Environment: real
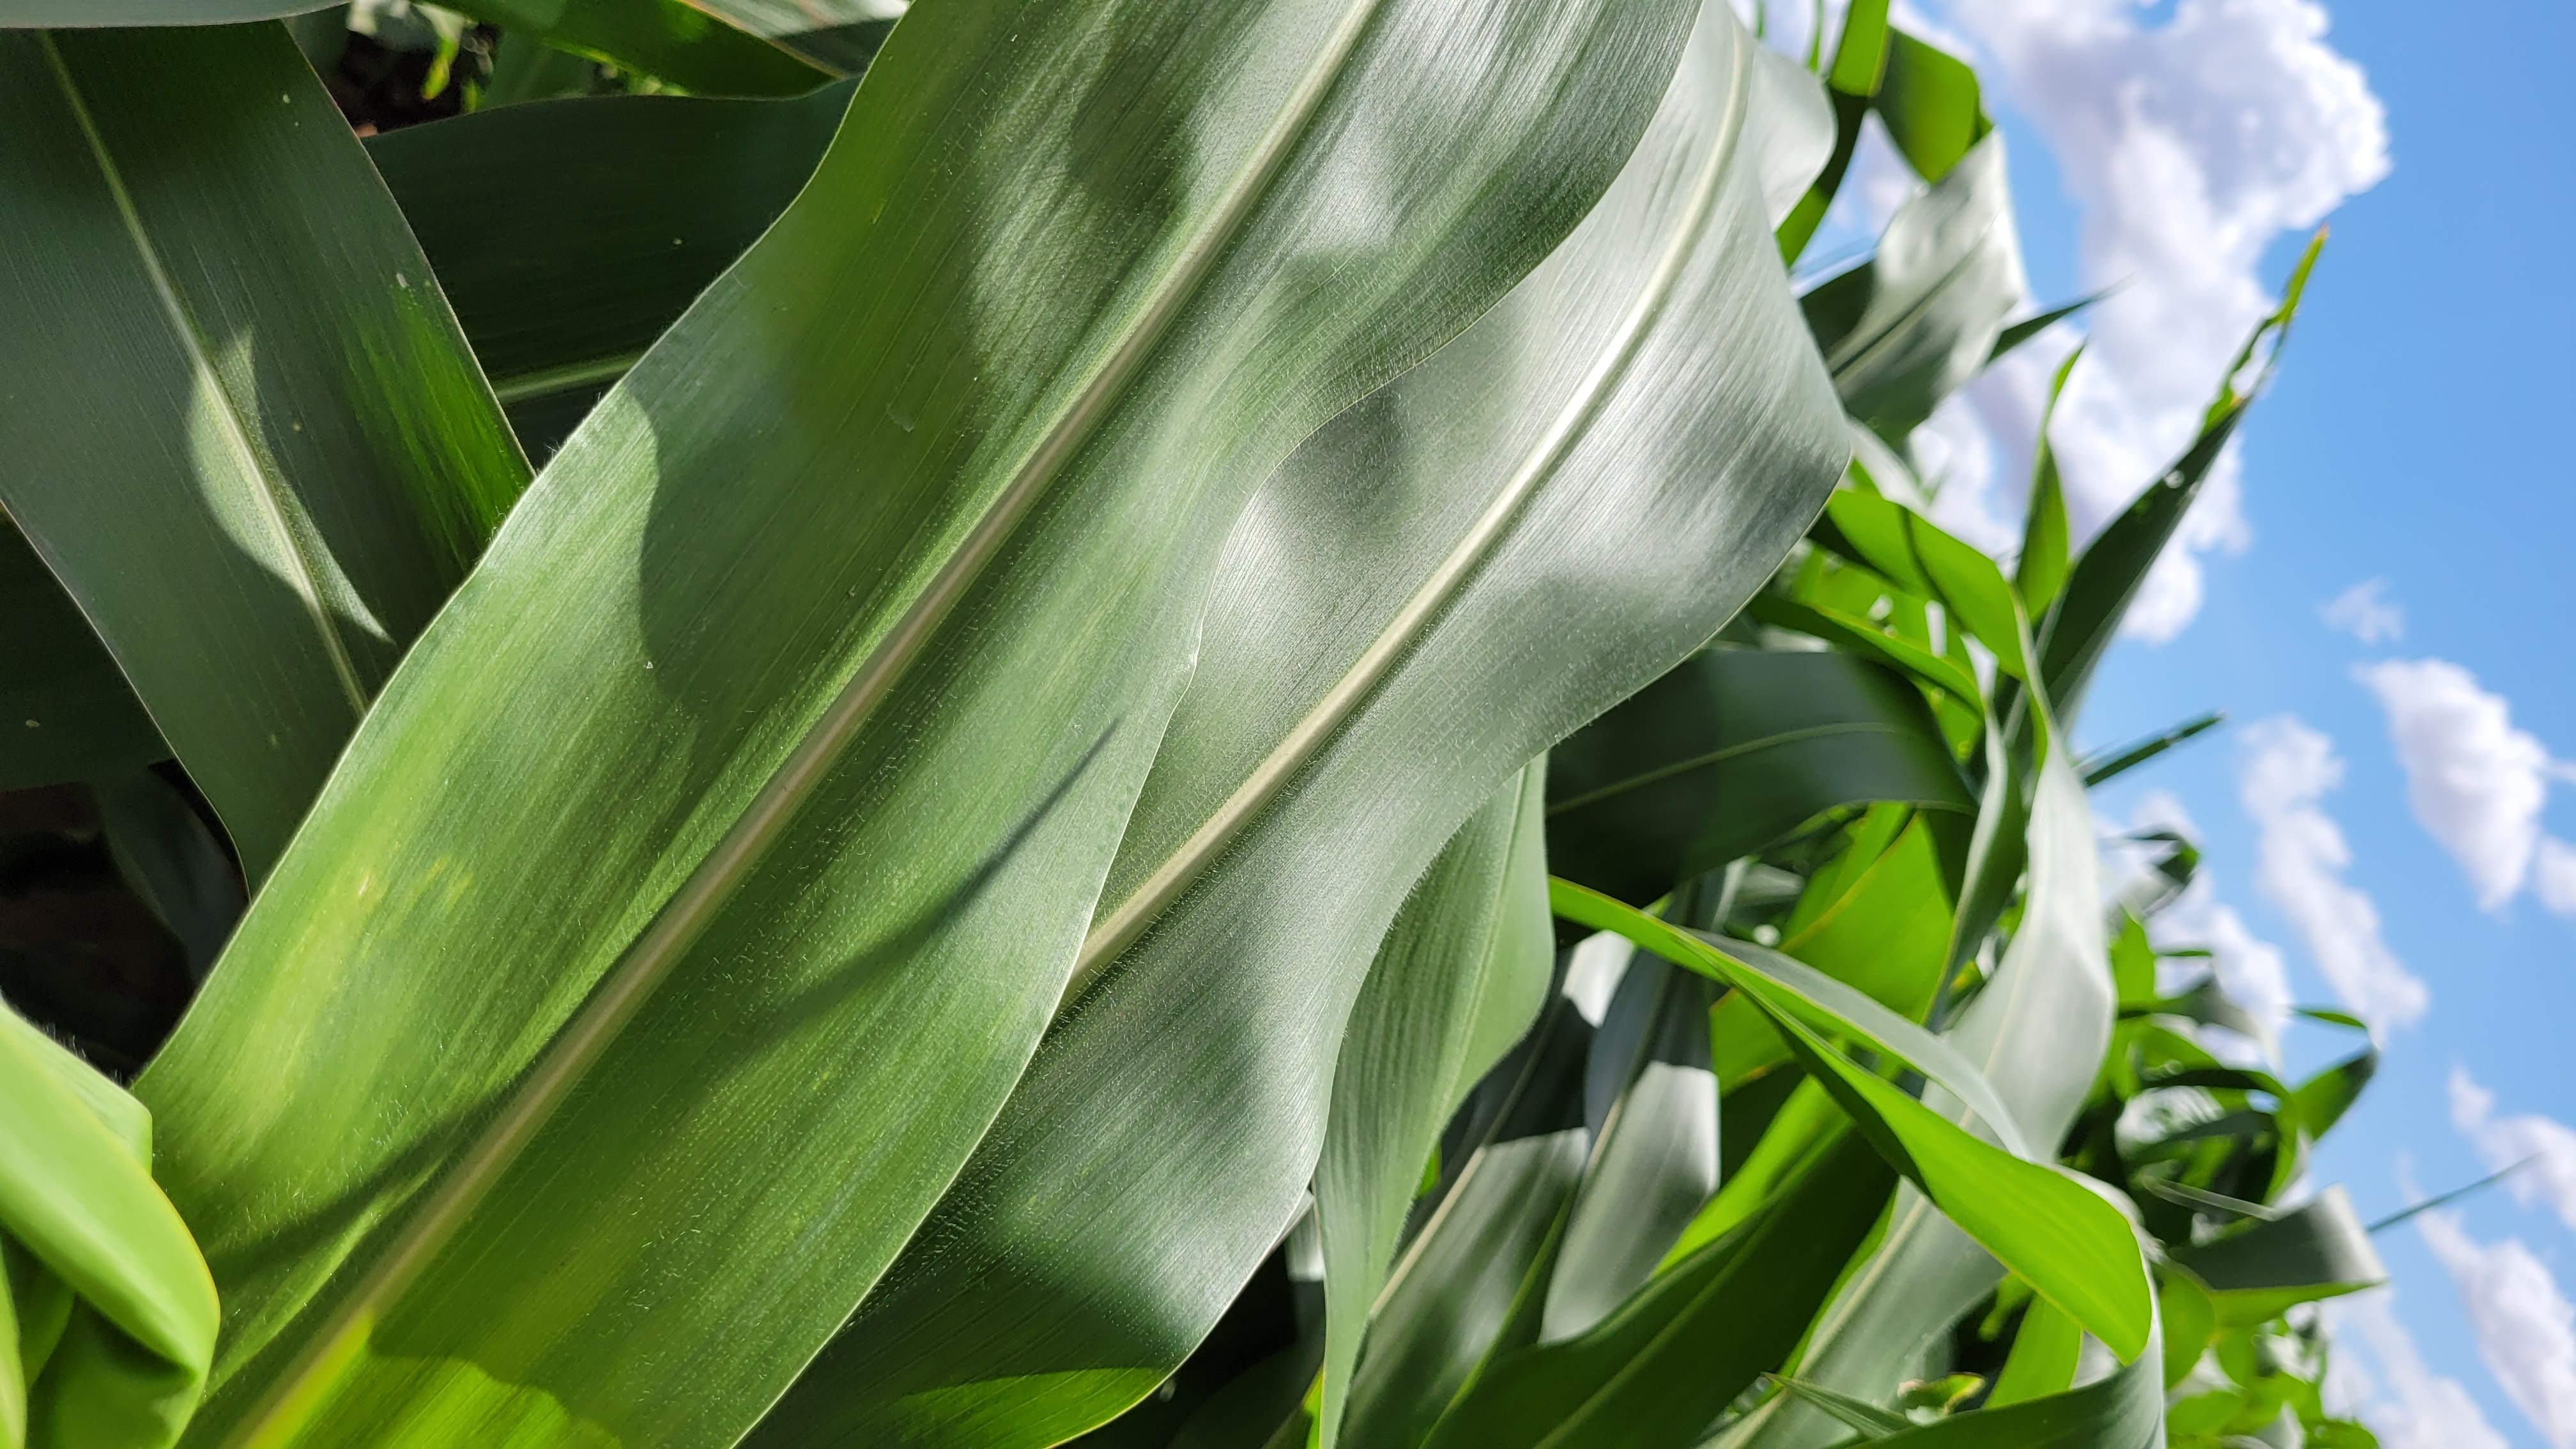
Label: fall_armyworm